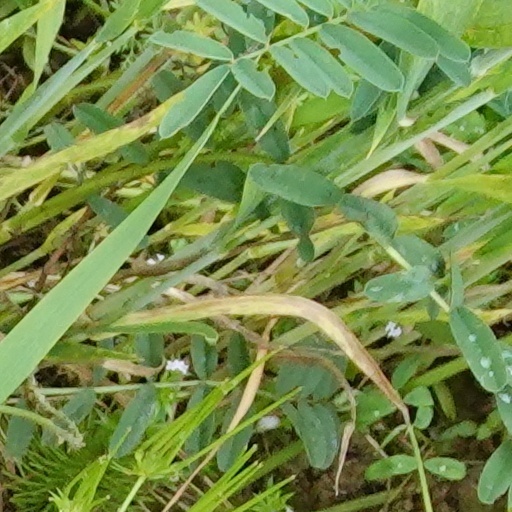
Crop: wheat